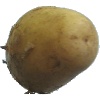
Label: white_potato